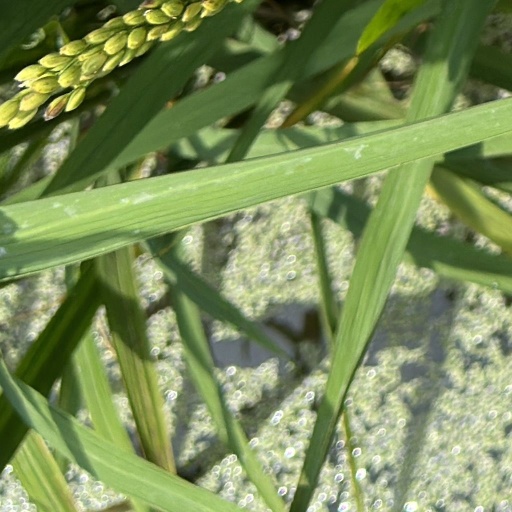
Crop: rice